37th Infantry Presidential Guard Battalion

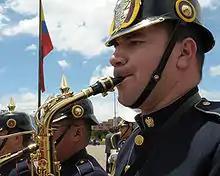
The Military band of the battalion at the Monument of Fallen Soldiers and Police in Bogotá. May 2009

Bolivar ordered that the uniform of this unit be: red jacket, green turn-backs, collar, and cuffs with green or white pants, and black tie; the infantry will wear hunters' cap, gold caps and alamares of the same next to the flap and turns; the cavalry, hussar caps and silver capes.